Valley Dale Ballroom

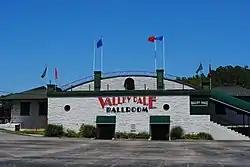

The Valley Dale Ballroom is a historic building in Columbus, Ohio. Constructed in 1925, it became a nationally known ballroom during the Big Band era of the 1930s and 1940s. It was listed on the National Register of Historic Places in 1982 and the Columbus Register of Historic Properties in 1985.